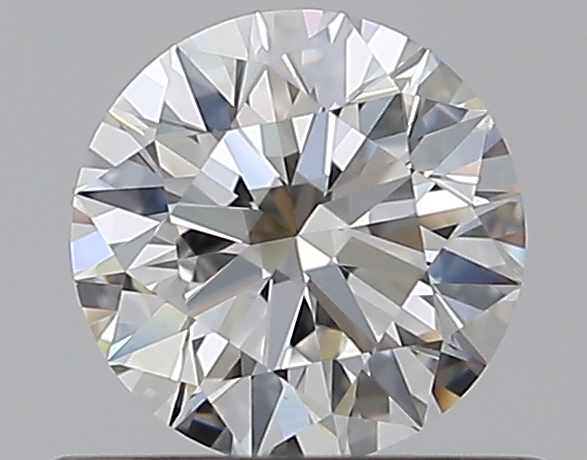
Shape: round
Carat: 0.5
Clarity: VVS2
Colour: G
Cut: EX
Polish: EX
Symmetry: EX
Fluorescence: N
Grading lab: GIA
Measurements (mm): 5.08 x 5.11 x 3.14